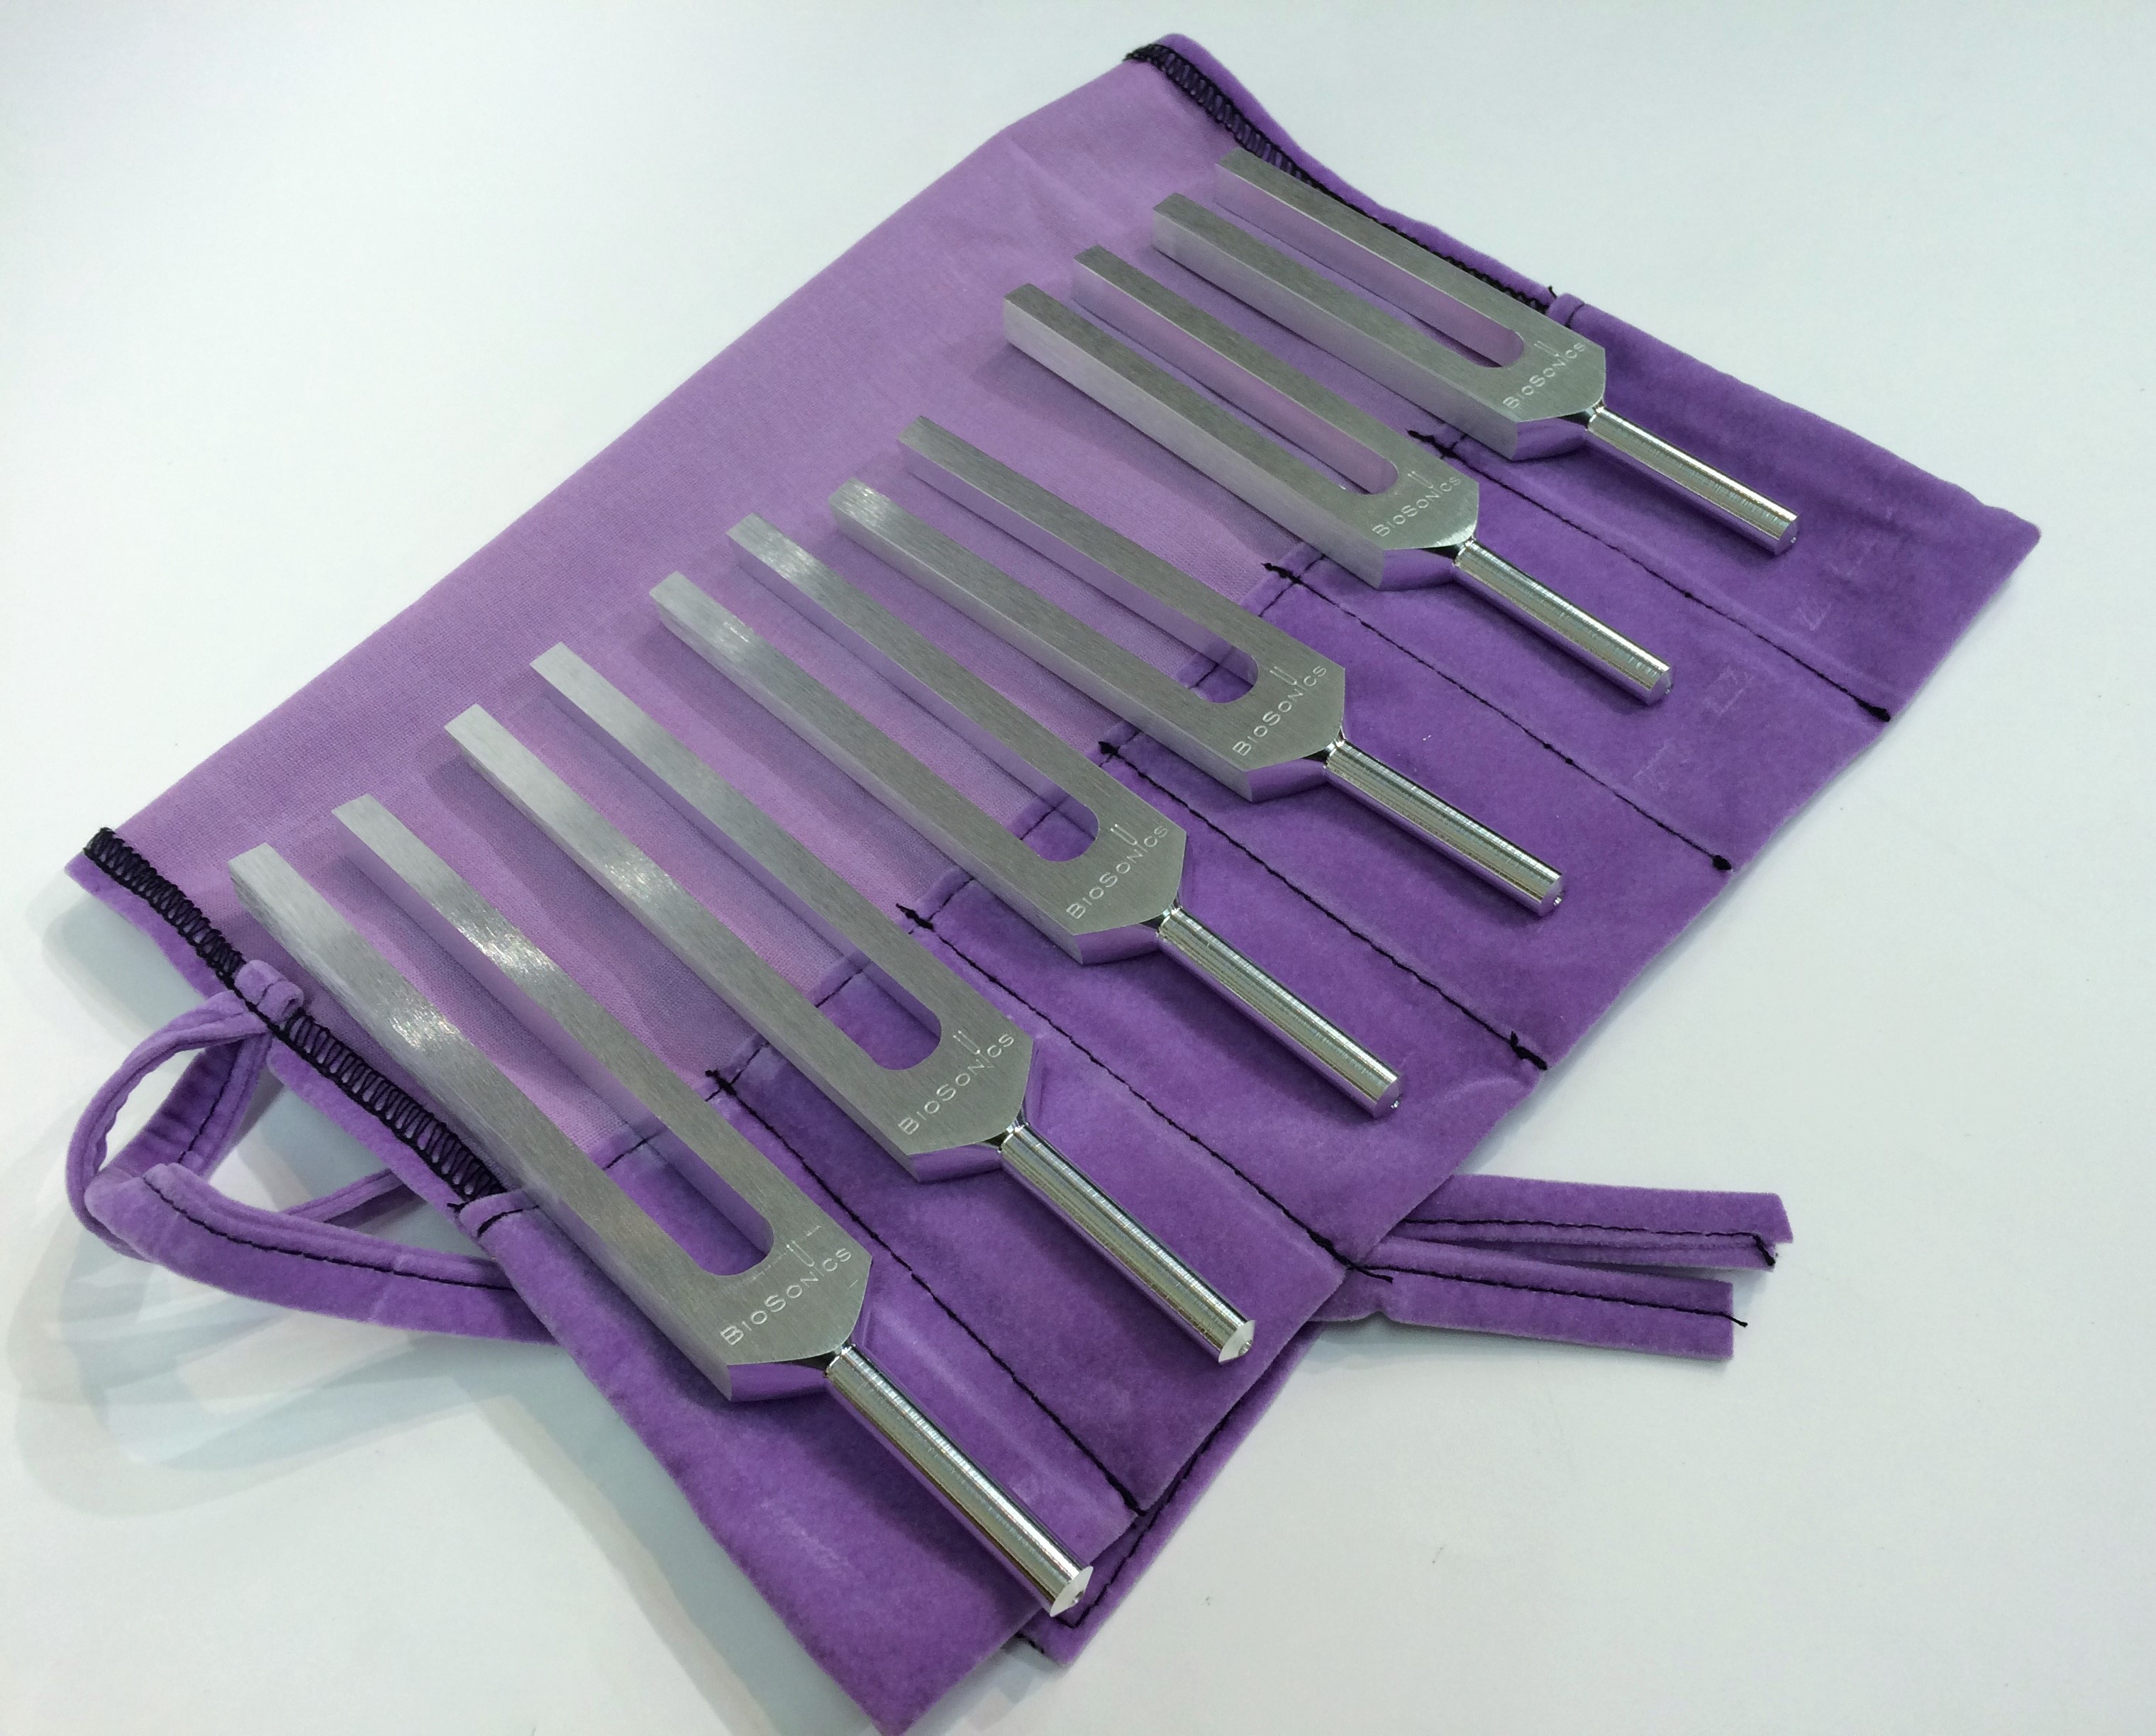
purple, scale, lavender, aloe, shining, aluminum alloy, pouch, gregorian chant, bio sonics, made in usa, john bow liu dr, sorufejio tuning fork, healing tuner